Killursa

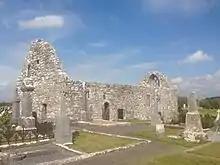

Killursa is a medieval ruined church located in County Galway, Ireland. The name comes from the Irish ‘Cill Fhursa’, meaning “the church of Fursa”. St. Fursa was a 7th century saint who is thought to have established a monastery on this site. The church building dates to the 12th century and was designed in the Romanesque style. It is surrounded by a large burial ground containing a combination of older and more modern graves. It is still in use today. The site is a protected national monument.